Paraguaná Refinery Complex

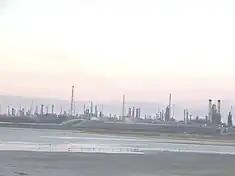
Amuay Refinery seen from

The Paraguaná Refinery Complex is a crude oil refinery complex in Venezuela. It is considered the world's second largest refinery complex, just after Jamnagar Refinery (India). The Paraguaná Refinery Complex was created by the fusion of Amuay Refinery, Bajo Grande Refinery and Cardón Refinery. The Paraguana Refinery Complex is still the largest refinery in the Western Hemisphere. As of 2012, it refined . The complex is located in the Paraguaná Peninsula in Falcón state (Amuay and Cardón refineries) and the western coast of Lake Maracaibo in the Zulia state (Bajo Grande Refinery). The complex accounts for 71% of the refining capacity of Venezuela and it belongs to the state-owned company Petróleos de Venezuela (PDVSA).